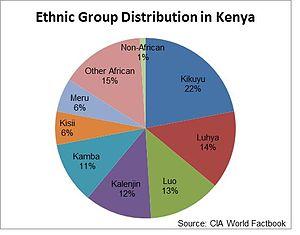
Cet article contient des statistiques sur la démographie au Kenya.